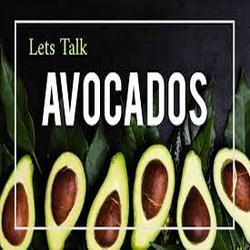
Label: Avocado